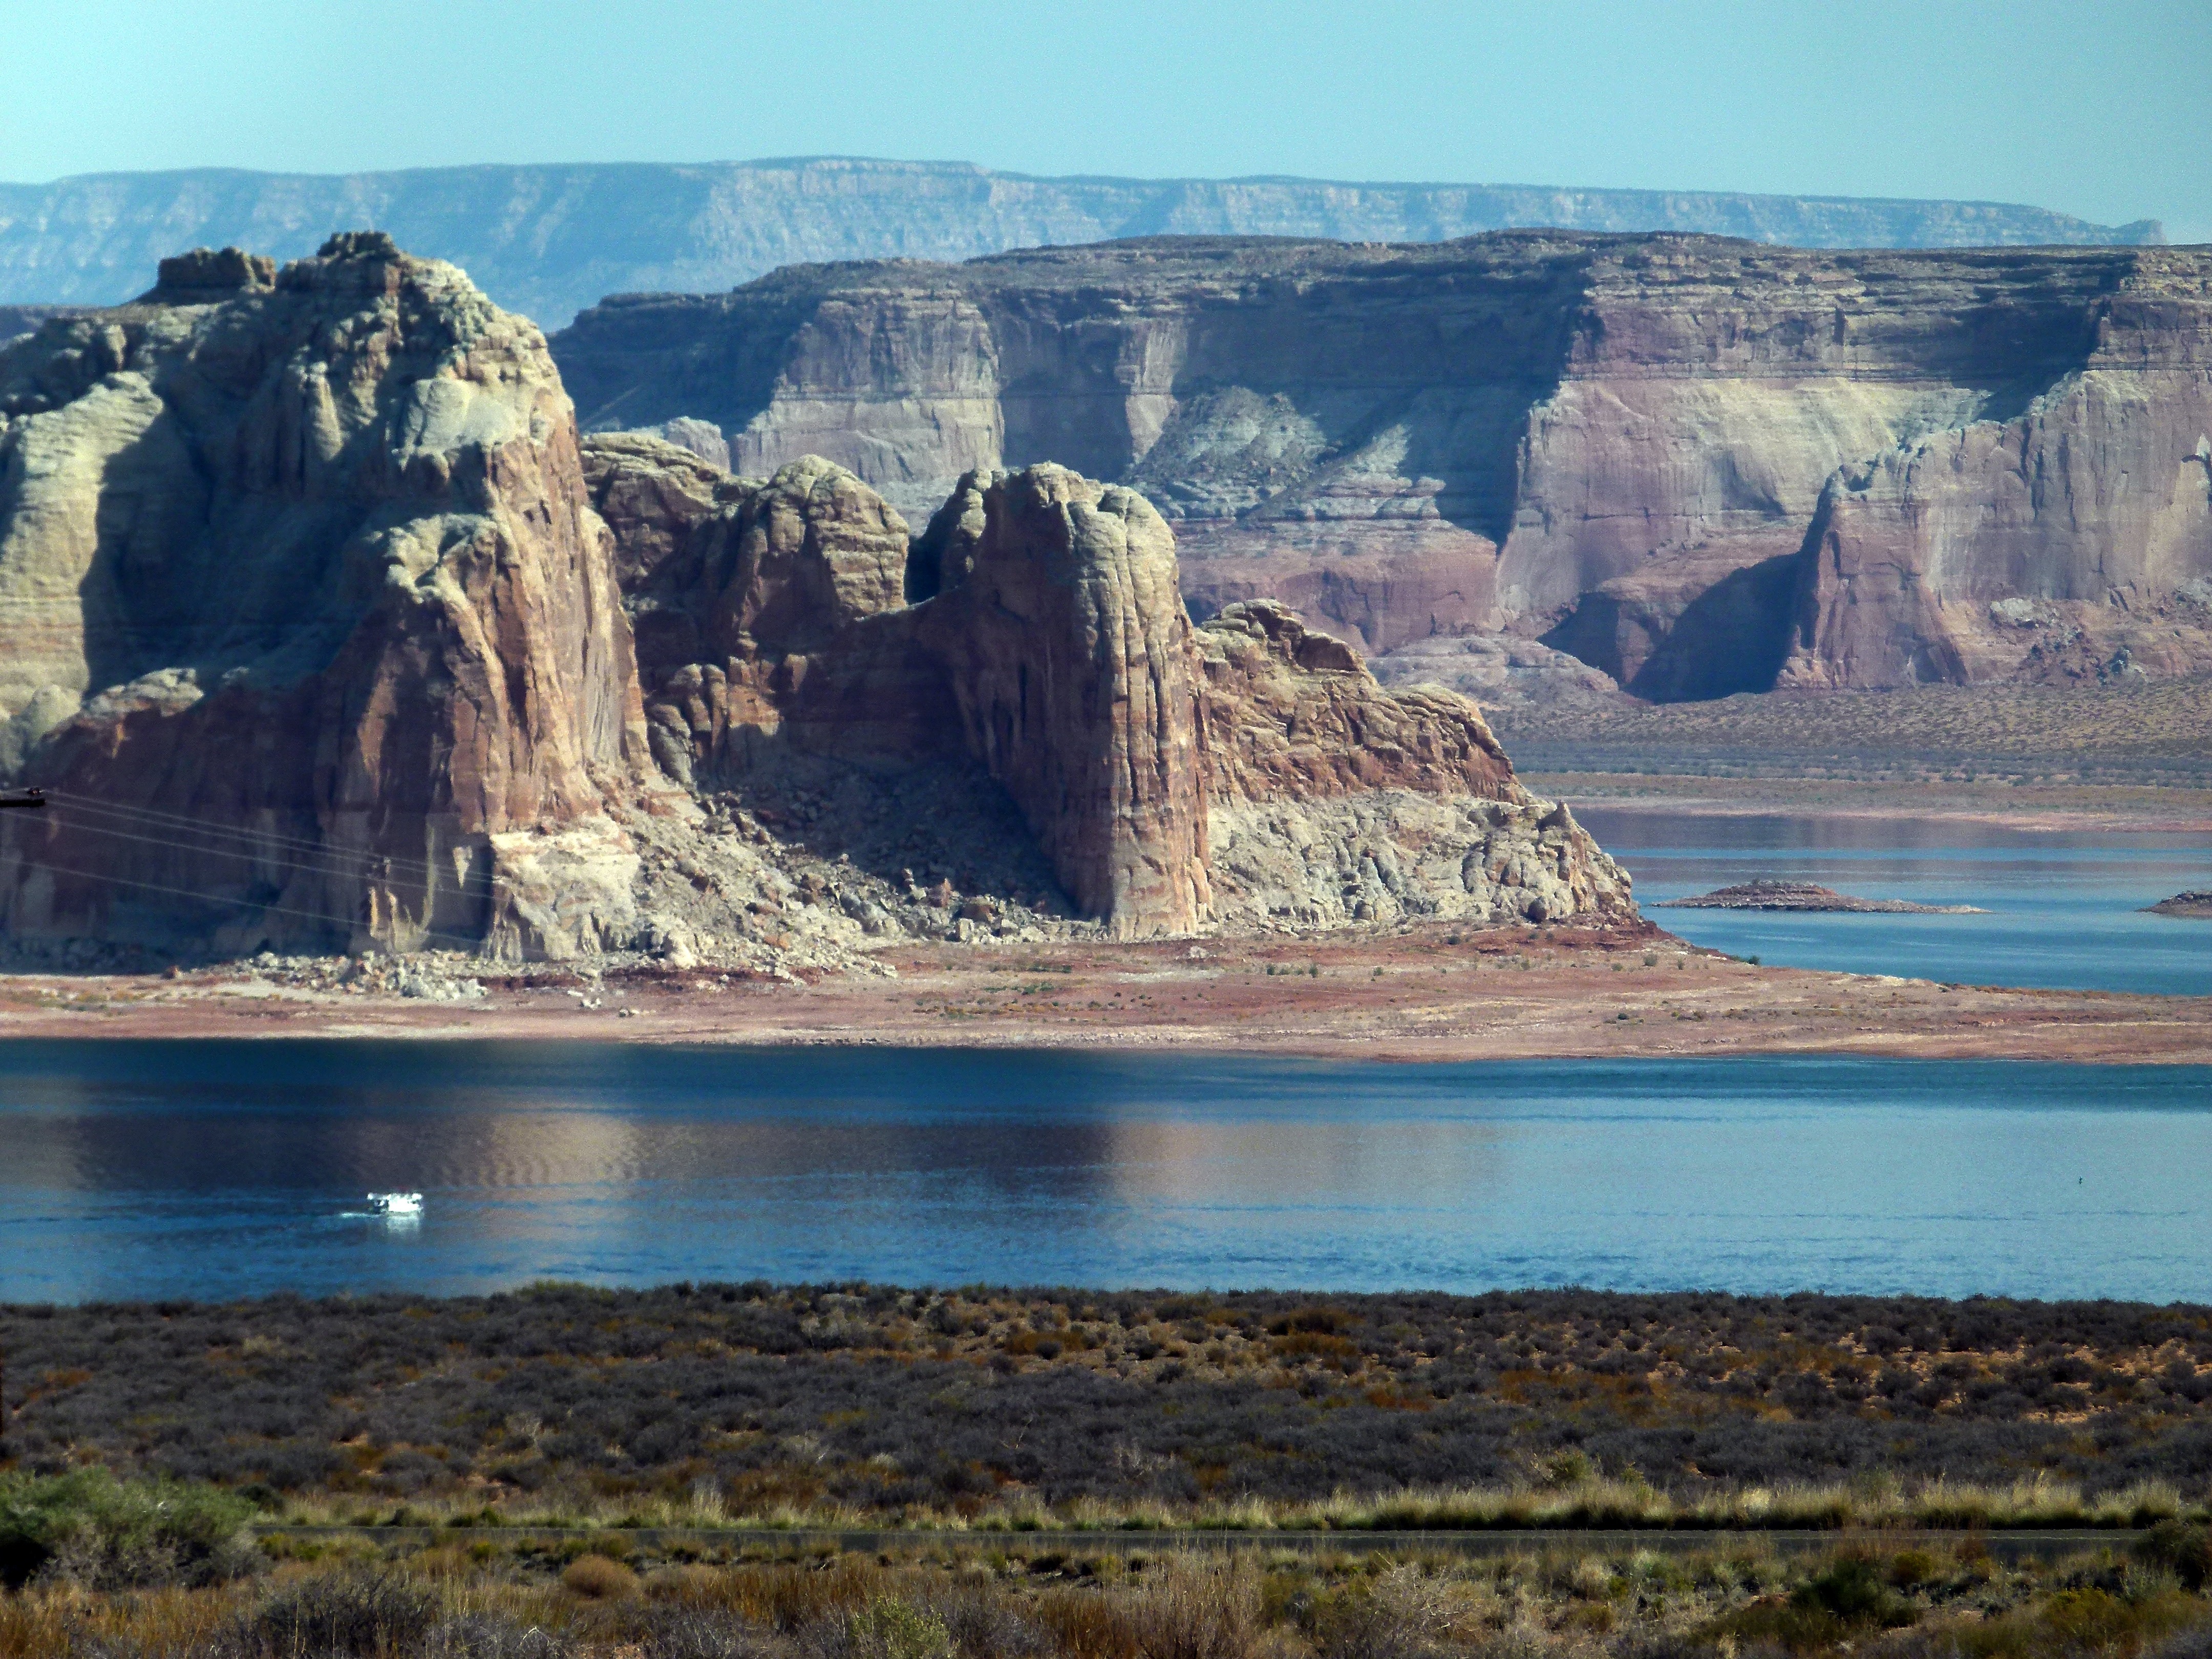
landscape, sea, coast, nature, outdoor, rock, countryside, lake, summer, recreation, formation, cliff, red, natural, scenery, usa, bay, reservoir, terrain, national park, swimming, arizona, rocks, clouds, geology, boating, badlands, plateau, tourist attraction, natural water, cape, activities, landform, water sport, wind surfing, lake powell, geographical feature